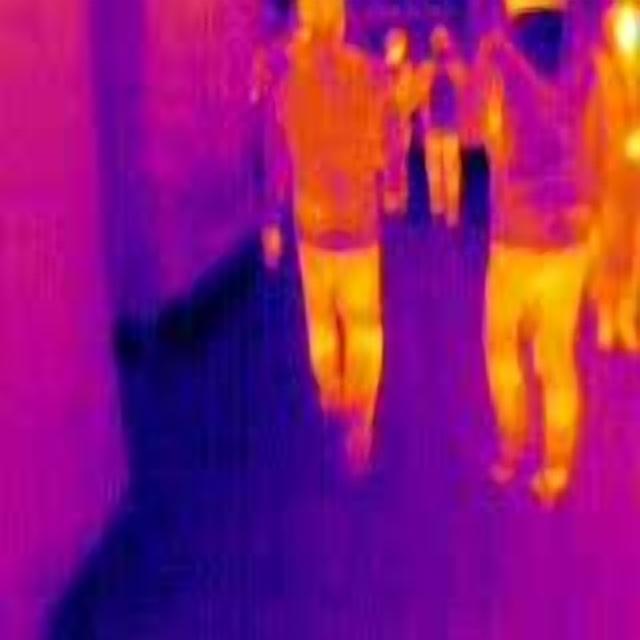
Detected objects:
label: person
label: person
label: person
label: person
label: person